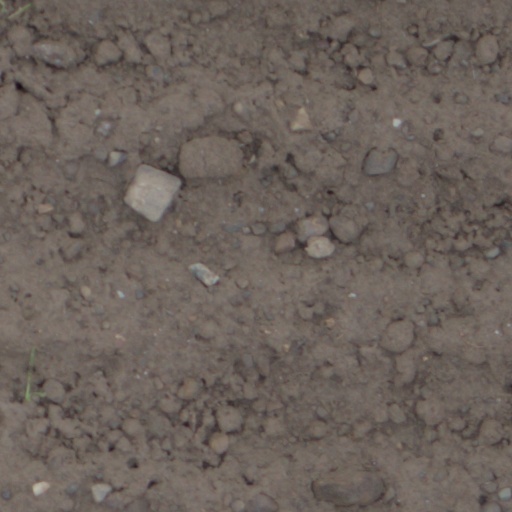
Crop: wheat